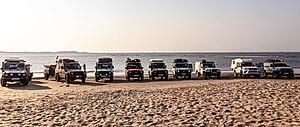
Soyo est une ville située au nord de l'Angola, dans la province de Zaïre.